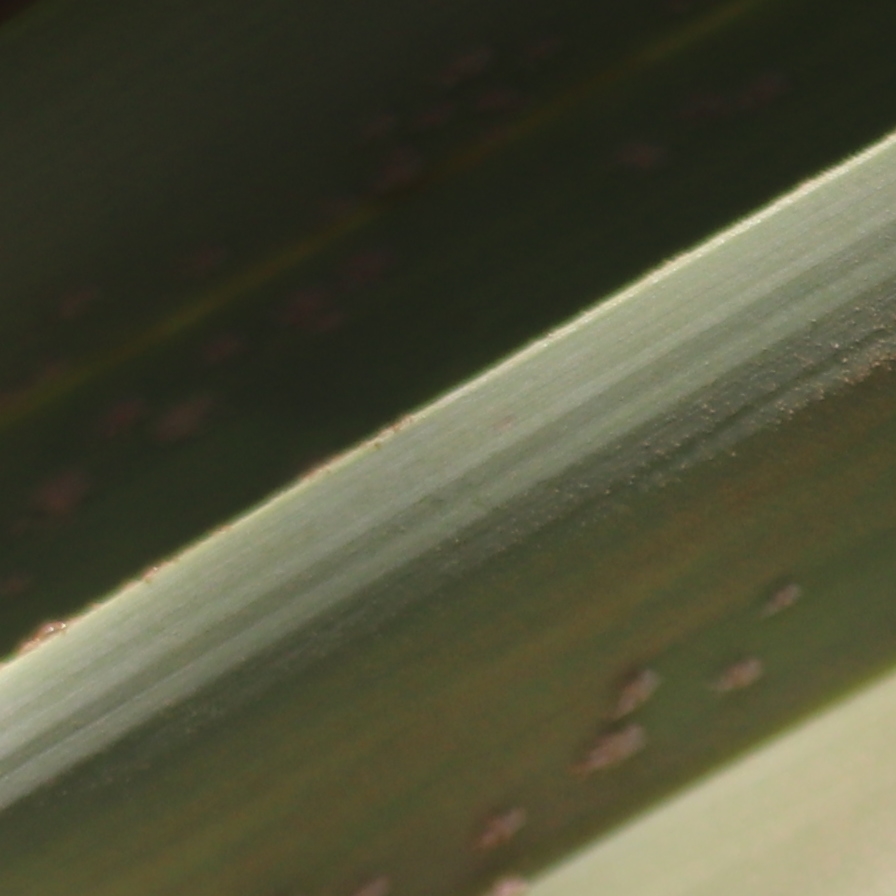
Label: Bug